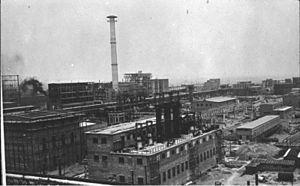
1941, usine de Buna et Montan de IG Farben, près d'Auschwitz""
L'abréviation IG Farben désigne la société allemande fondée le 1ᵉʳ janvier 1925 sous le nom de IG-Farbenindustrie AG. Une « petite IG », par opposition à l’IG de 1925, a été fondée en 1905 par rapprochement concerté des sociétés chimiques BASF, Bayer et Agfa. Un conseil de gestion commun fut créé, mais chacune des sociétés conserva son identité propre.